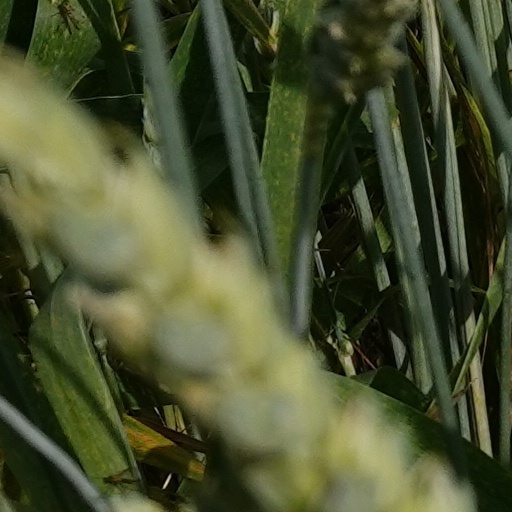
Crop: wheat